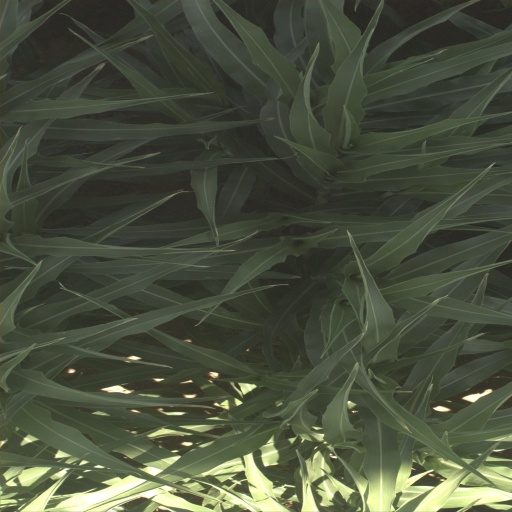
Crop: sorghum